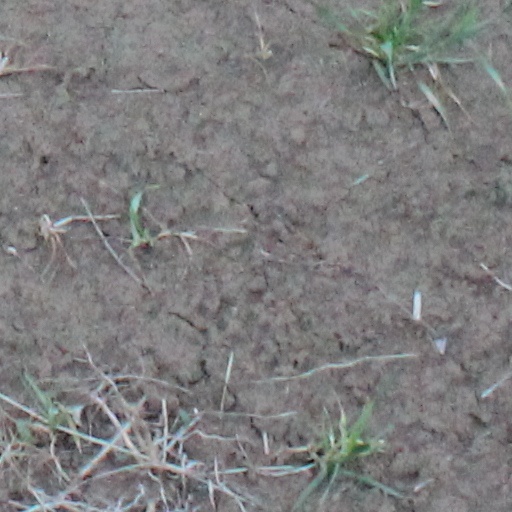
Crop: wheat